Black Sea slave trade

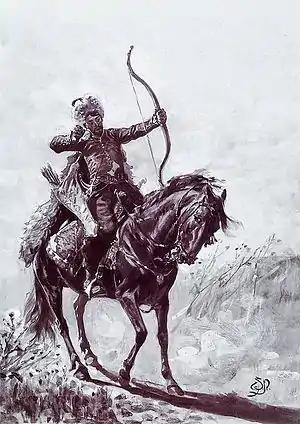
Crimean Tatar archer

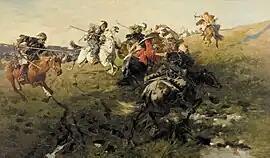
Crimean–Nogai slave raids in Eastern Europe.

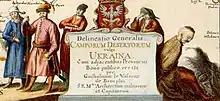
Delineatio Generalis Camporum Desertorum vulgo Ukraina (General sketch of devastated fields commonly known as Ukraina)

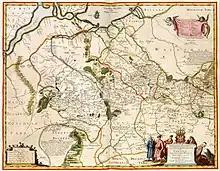
The Wild Fields on a map by French-Polish cartographer Guillaume Le Vasseur de Beauplan, 1648

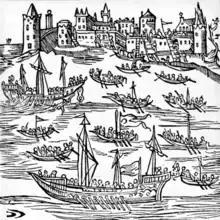
Ukrainian cossacks conquer Feodosia

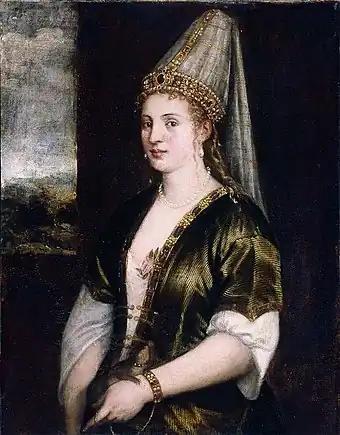
Roxelana, one of the most famous victims of the Crimean slave trade, captured in the 1510s or 1520s.

During the Early Modern age the Crimean Khanate (1441–1783) was a major center of the international slave trade. The Crimean slave trade was the main source of income of the Khanate, and one of the biggest sources of slaves to the Ottoman Empire. The Crimean slave trade in Eastern Europe, and the Barbary slave trade in West and South Europe, were the two main sources of European slaves to the Ottoman Empire.